Zhang Wendan

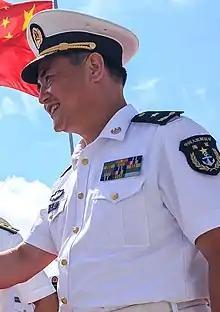
Zhang Wendan in 2013

Zhang Wendan (born 1958) is a retired vice admiral of the Chinese People's Liberation Army Navy. He served as Chief of Staff of the PLA Navy from January 2018 to December 2019, and previously served as Chief of Staff and Deputy Commander of the South Sea Fleet, Deputy Chief of Staff of the Southern Theater Command, and Commander of the North Sea Fleet (2017–2018). He commanded the PLA Navy's fifth Gulf of Aden anti-piracy task force in 2010.